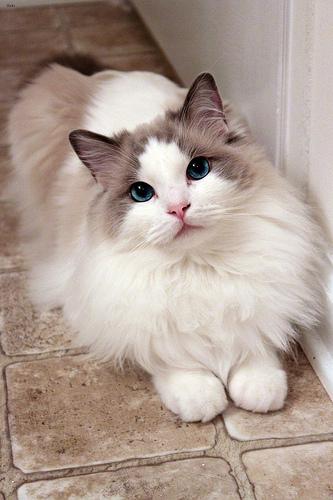
Breed: Ragdoll